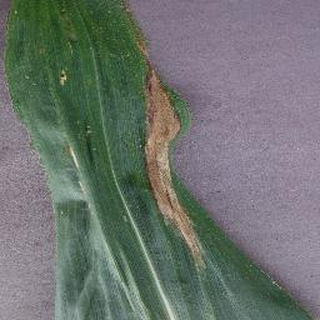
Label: corn_northern_leaf_blight